Maria Rickenbach Monastery

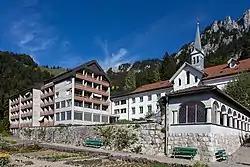

Maria Rickenbach Monastery is a Benedictine monastery of Religious Sisters. It is situated in the village of Niederrickenbach in the municipality of Oberdorf in the Swiss canton of Nidwalden. It is accessible to the public only by cable car from Niederrickenbach Station on the Luzern–Stans–Engelberg railway line, although there is a private road leading up to the village from Dallenwil.